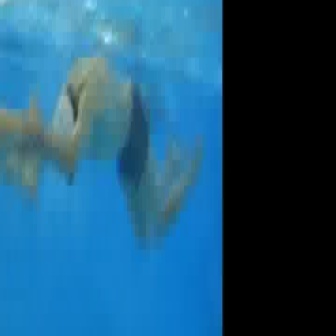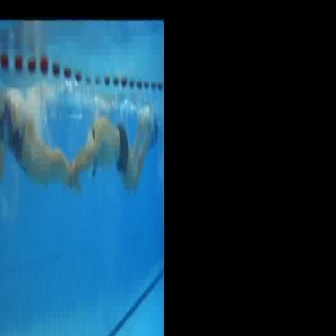
  Please identify the target specified by the bounding box [19,53,199,234] in the first image and locate it in the second image. Return the coordinates in [x_min,y_min,x_max,y_max] format.
Answer: [68,108,151,191]